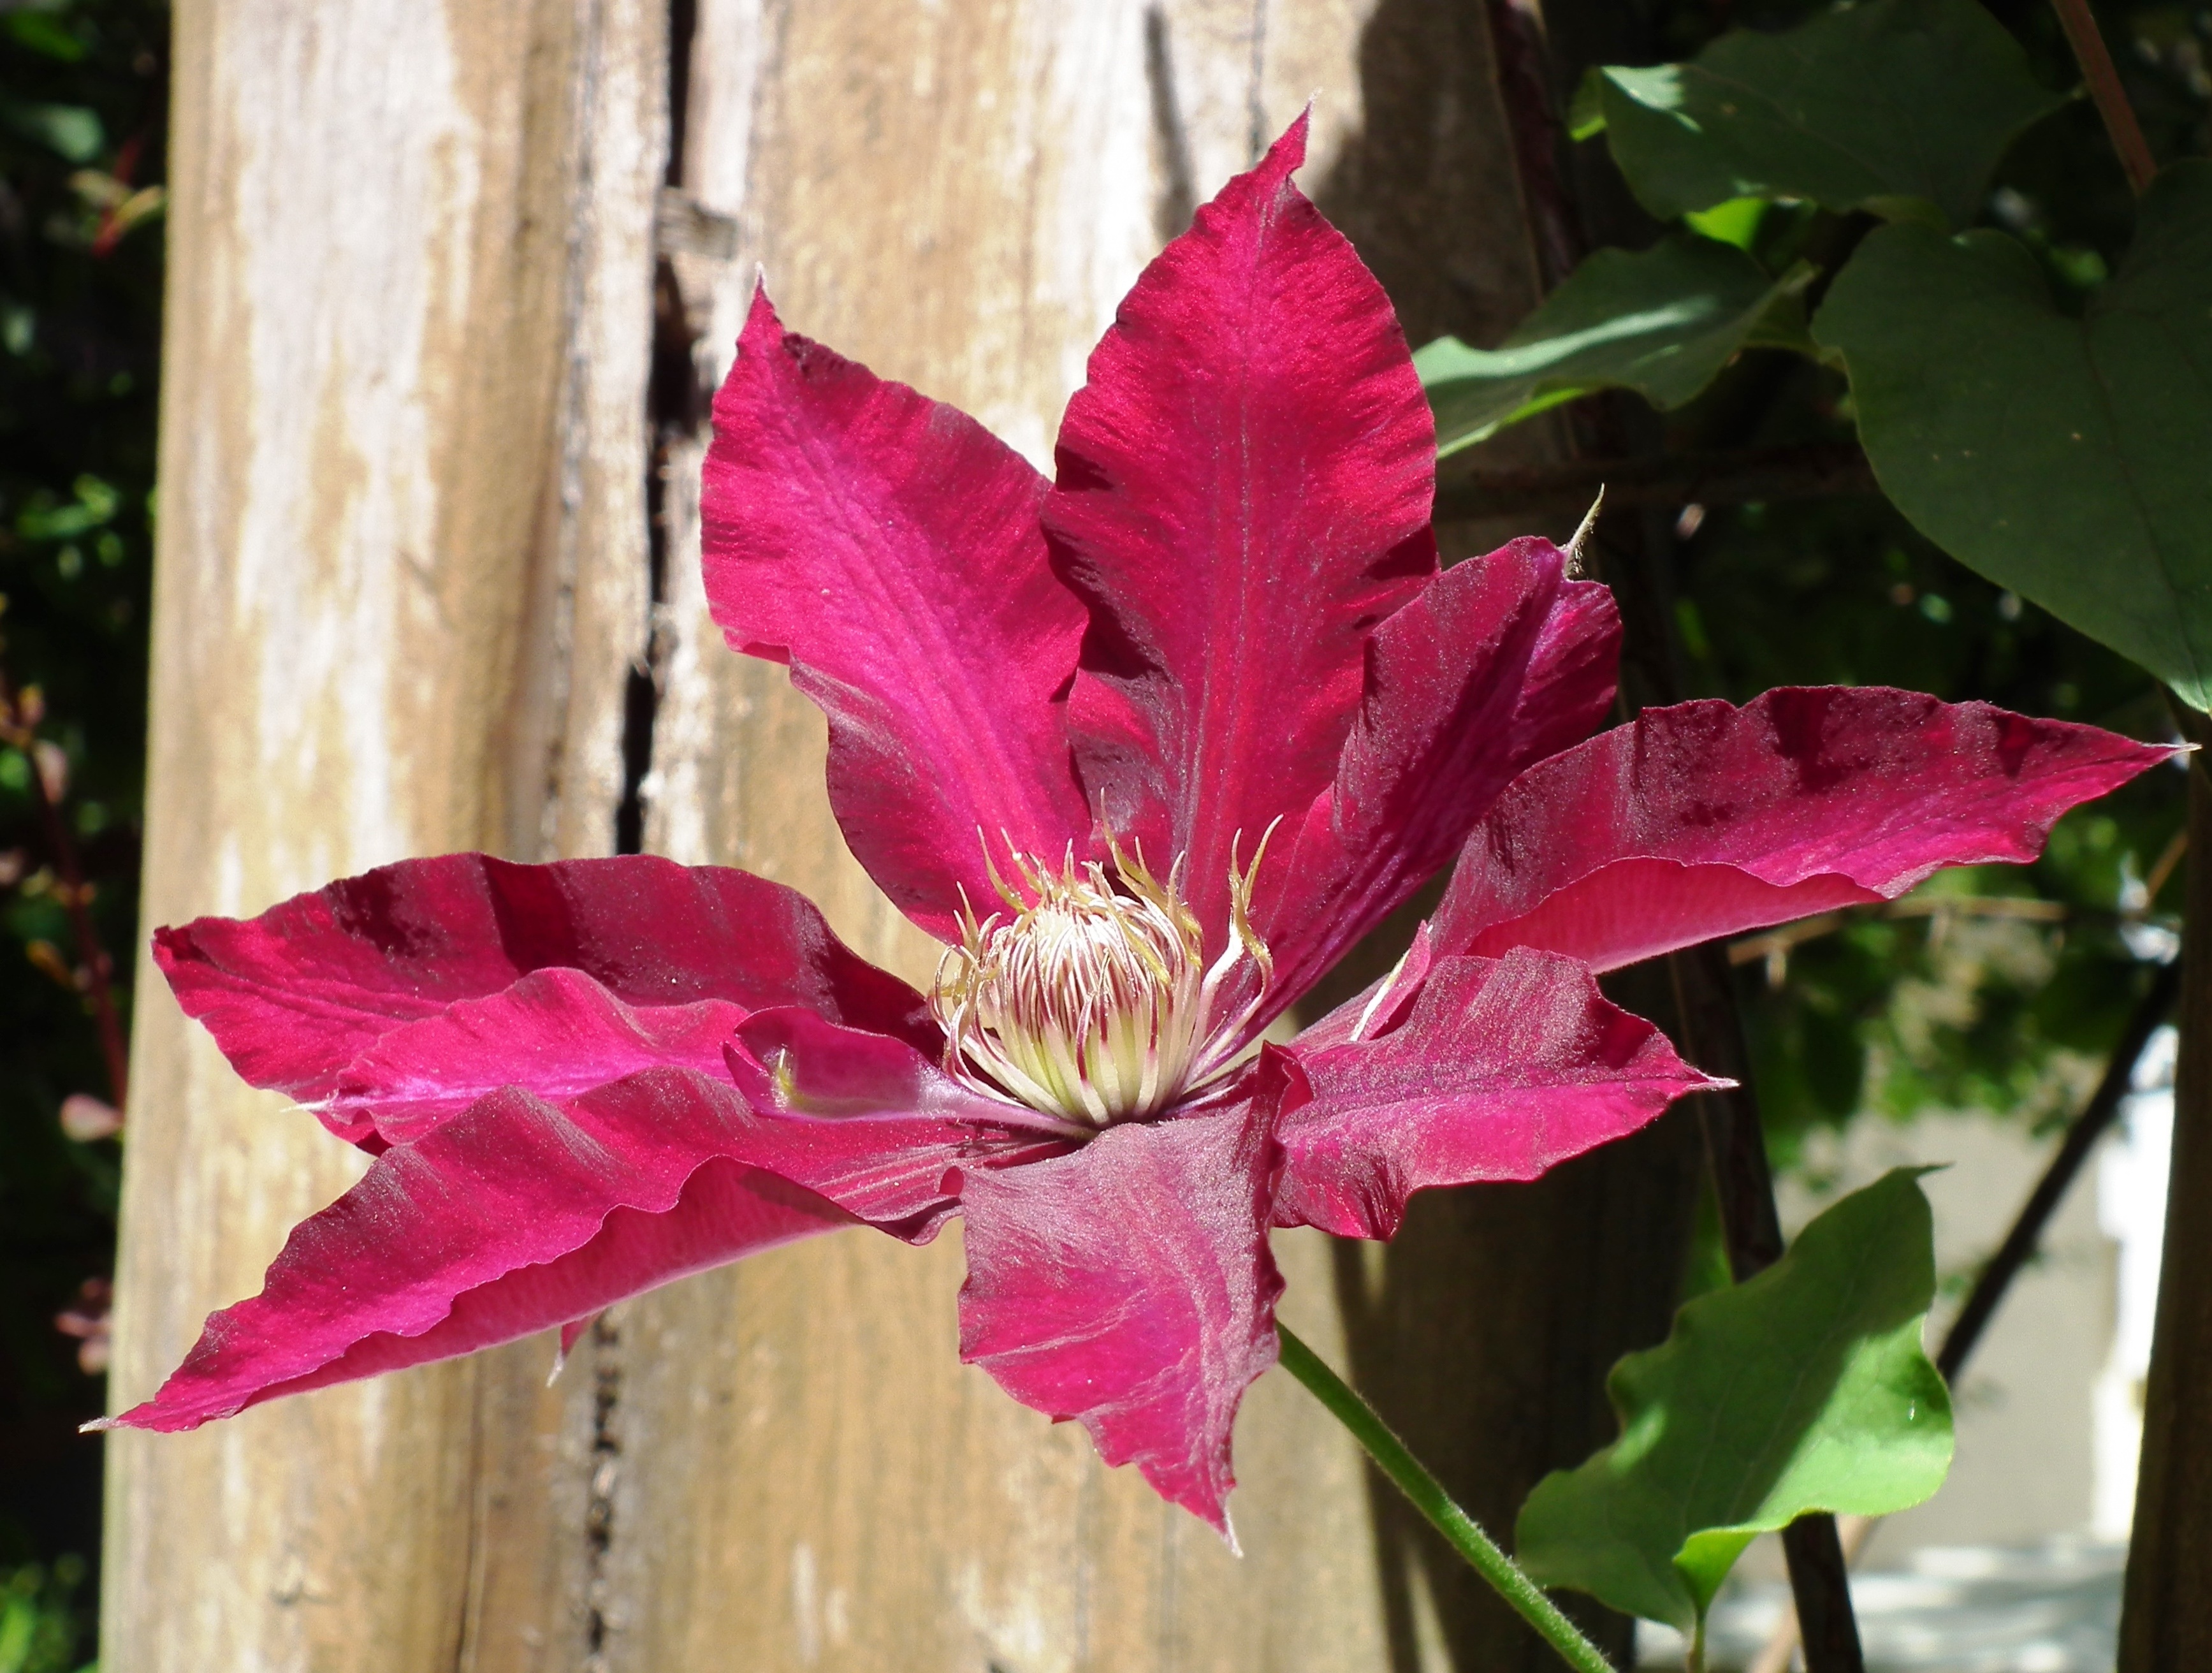
blossom, plant, leaf, flower, petal, bloom, red, botany, pink, flora, violet, clematis, burgundy, entwine, flowering plant, wine red, land plant